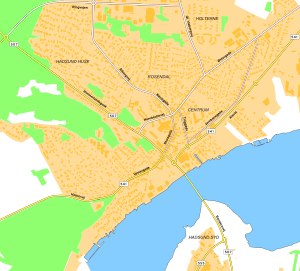
Hadsund / Infrastruktur / Transport / Større veje
Hadsunds vejnet. (De største veje)
Hadsund er en fjordby i Himmerland med 4.971 indbyggere. Byen, der er hovedby i det østlige Himmerland, er vokset op omkring det gamle færgested. Afstanden over Mariager Fjord er kortest ved Hadsund hvilket betød, at Hadsundbroen blev bygget. Via broen udgør byen et trafikalt knudepunkt mellem Kronjylland og Himmerland.